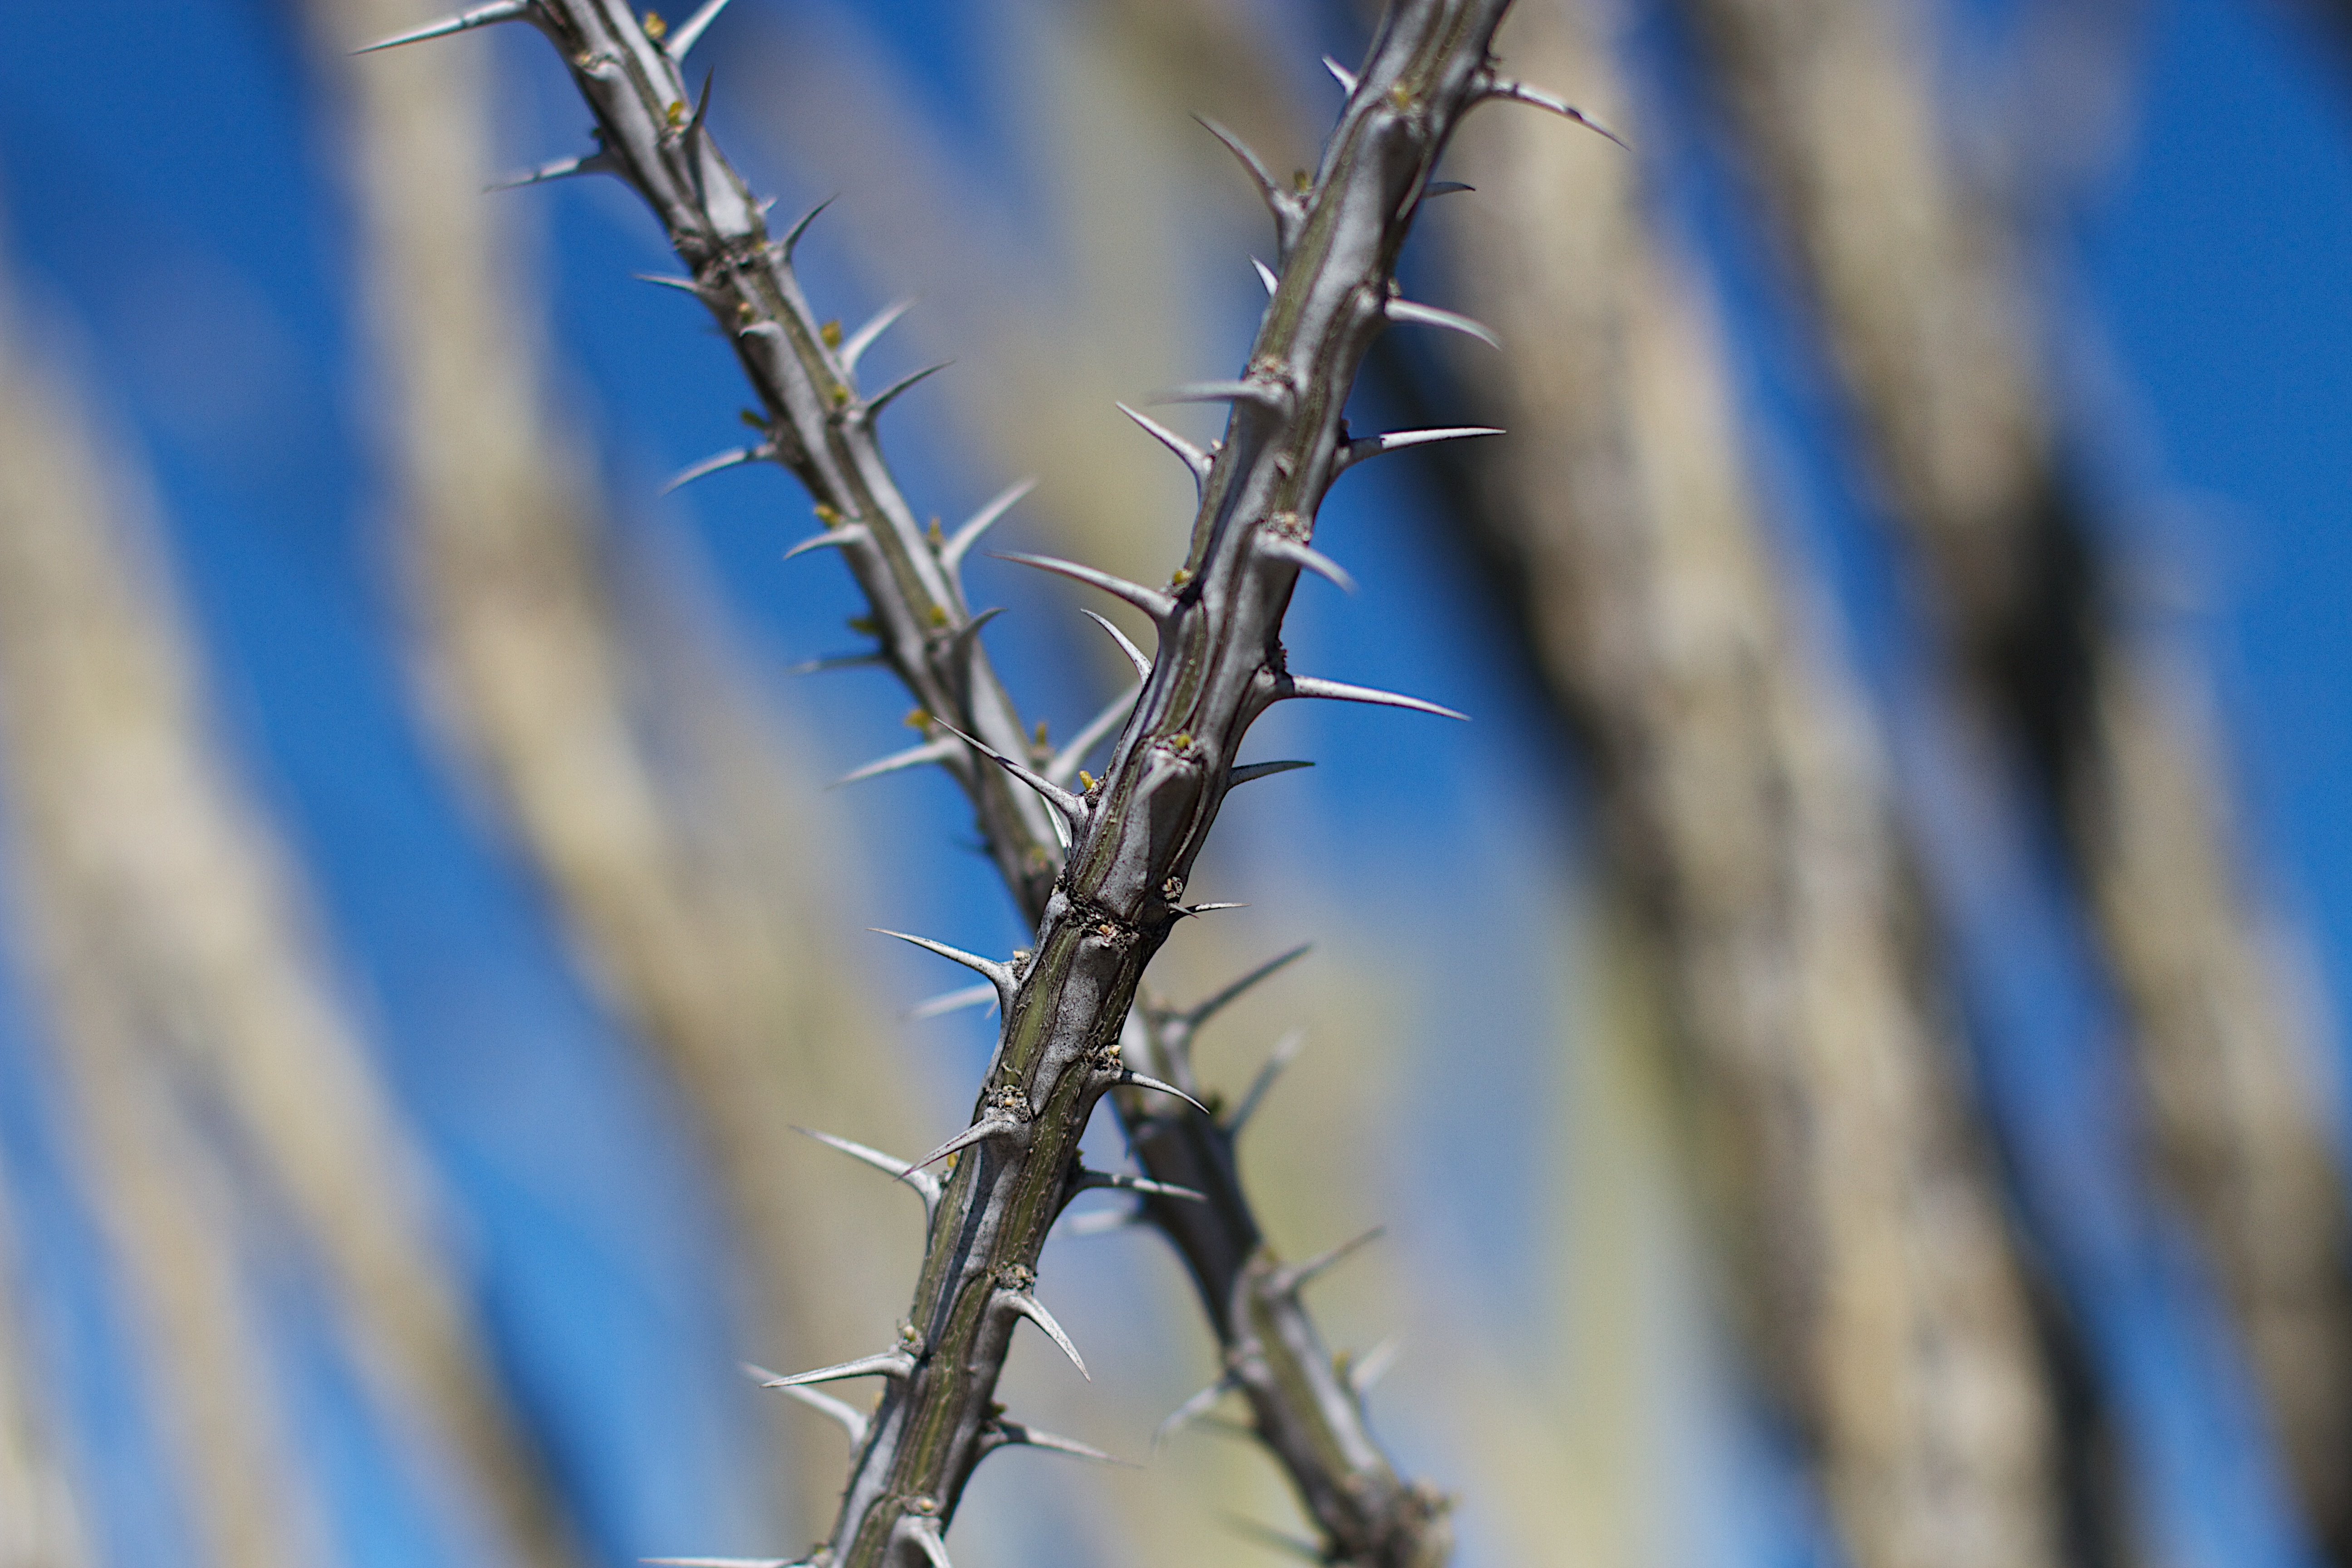
grass, branch, fence, plant, flower, electricity, twig, close up, 2013365, macro photography, grass family, plant stem, thorns spines and prickles, outdoor structure, wire fencing